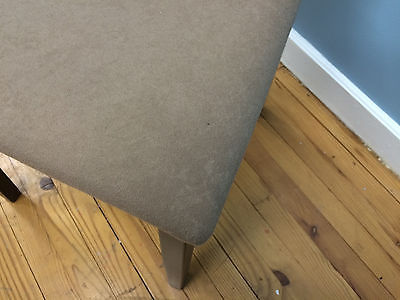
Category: chair